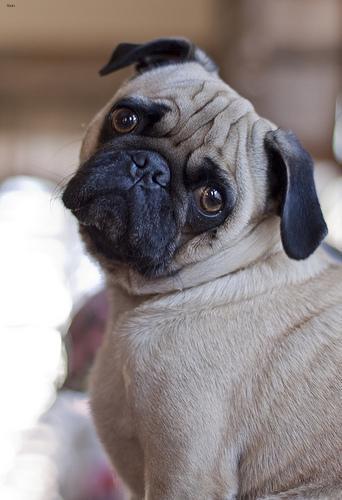
pug